Mexican Dirty War

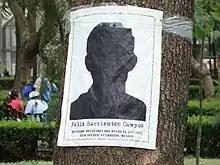
Poster denouncing the forced disappearance of Felix Barrientos Campos, arrested on July 5, 1975 in Acapulco (Guerrero, Mexico) and whose whereabouts are unknown until the date of the poster's placement in 2010. The announcement was placed in the Alameda Central of Mexico City.

The war was characterized by a backlash against the active student movement of the late 1960s, which ended in the Tlatelolco massacre at a 1968 student rally in Mexico City in which 30 to 300 (according to official reports; non-governmental sources claim a death toll in the thousands) students were killed, and in the Corpus Christi massacre, a massacre of student demonstrators in Mexico City on June 10, 1971.